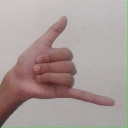
अक्षर: द